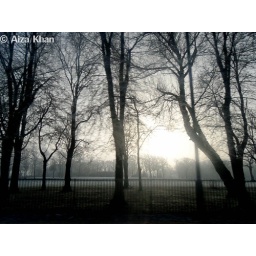
taken whilst the car was moving therefore it is a little blurry :P but i like the trees in the background.